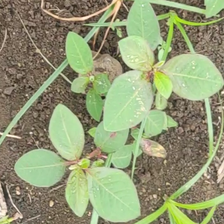
Weed species: Moti_dudhi(Euphorbia_geneculata_L)